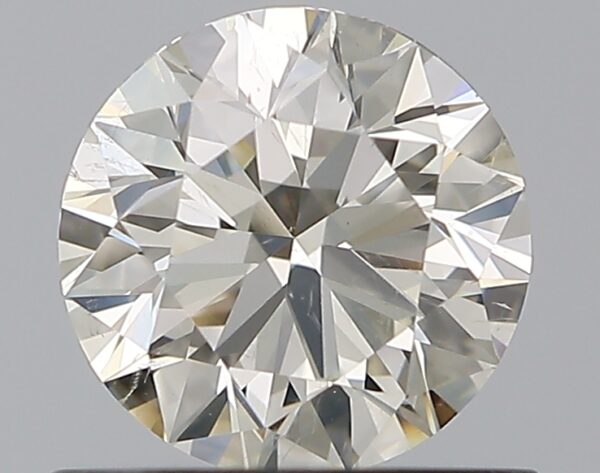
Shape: round
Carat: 0.72
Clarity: SI2
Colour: J
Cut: EX
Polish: EX
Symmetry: EX
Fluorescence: N
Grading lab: GIA
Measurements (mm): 5.7 x 5.72 x 3.53